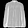
Label: Shirt